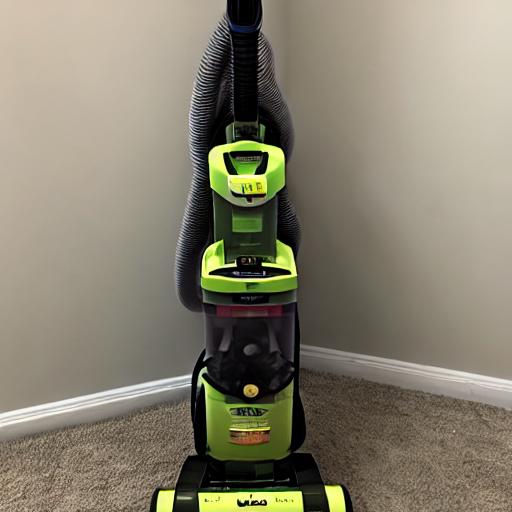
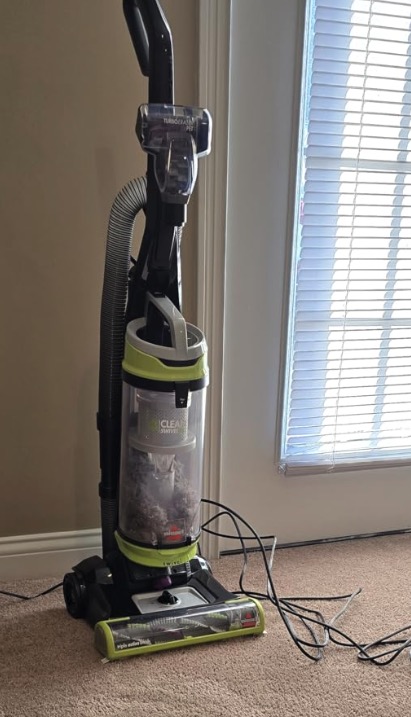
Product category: items_vacuum
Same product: no